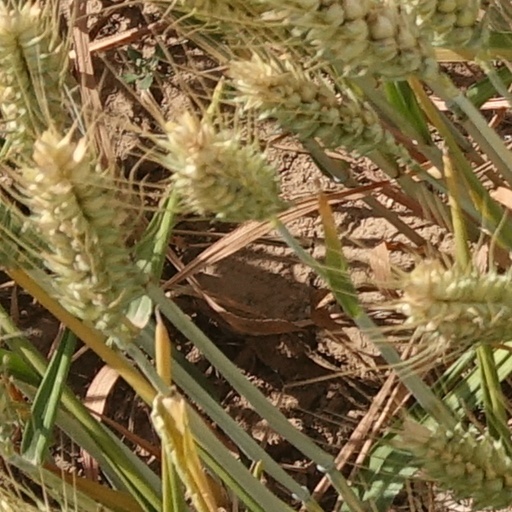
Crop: wheat